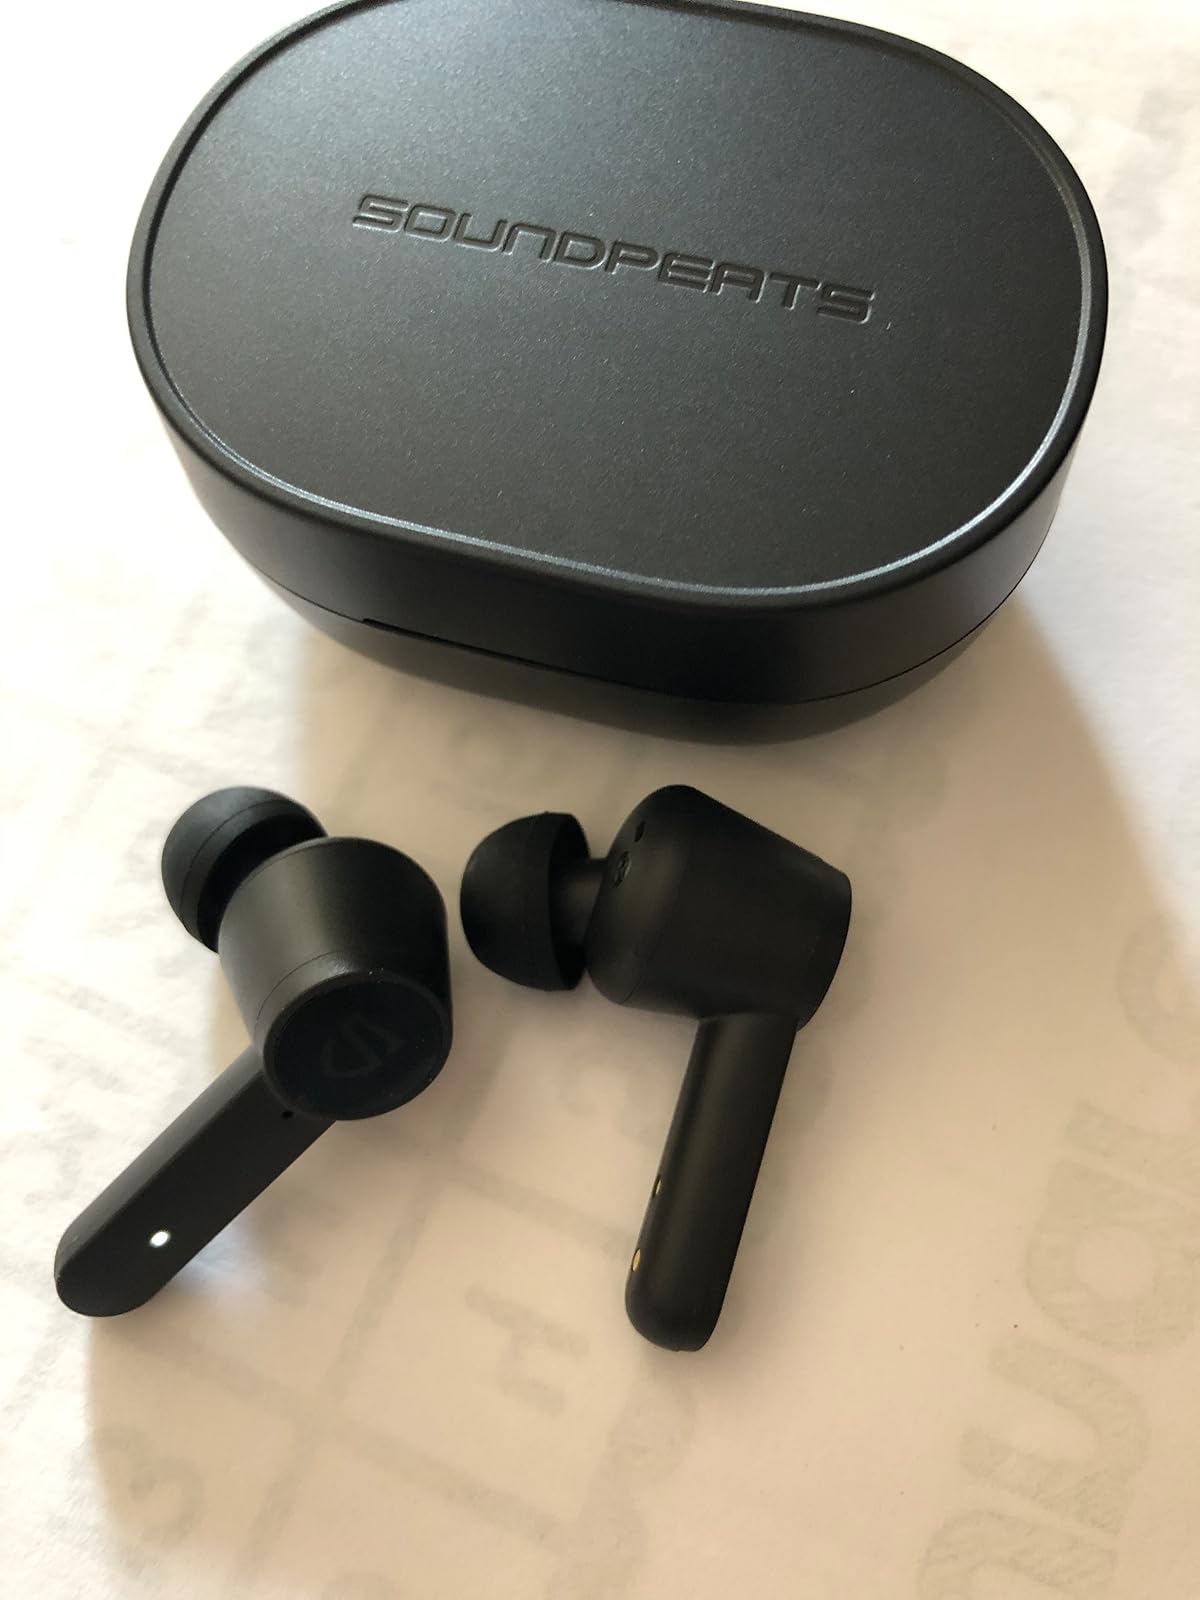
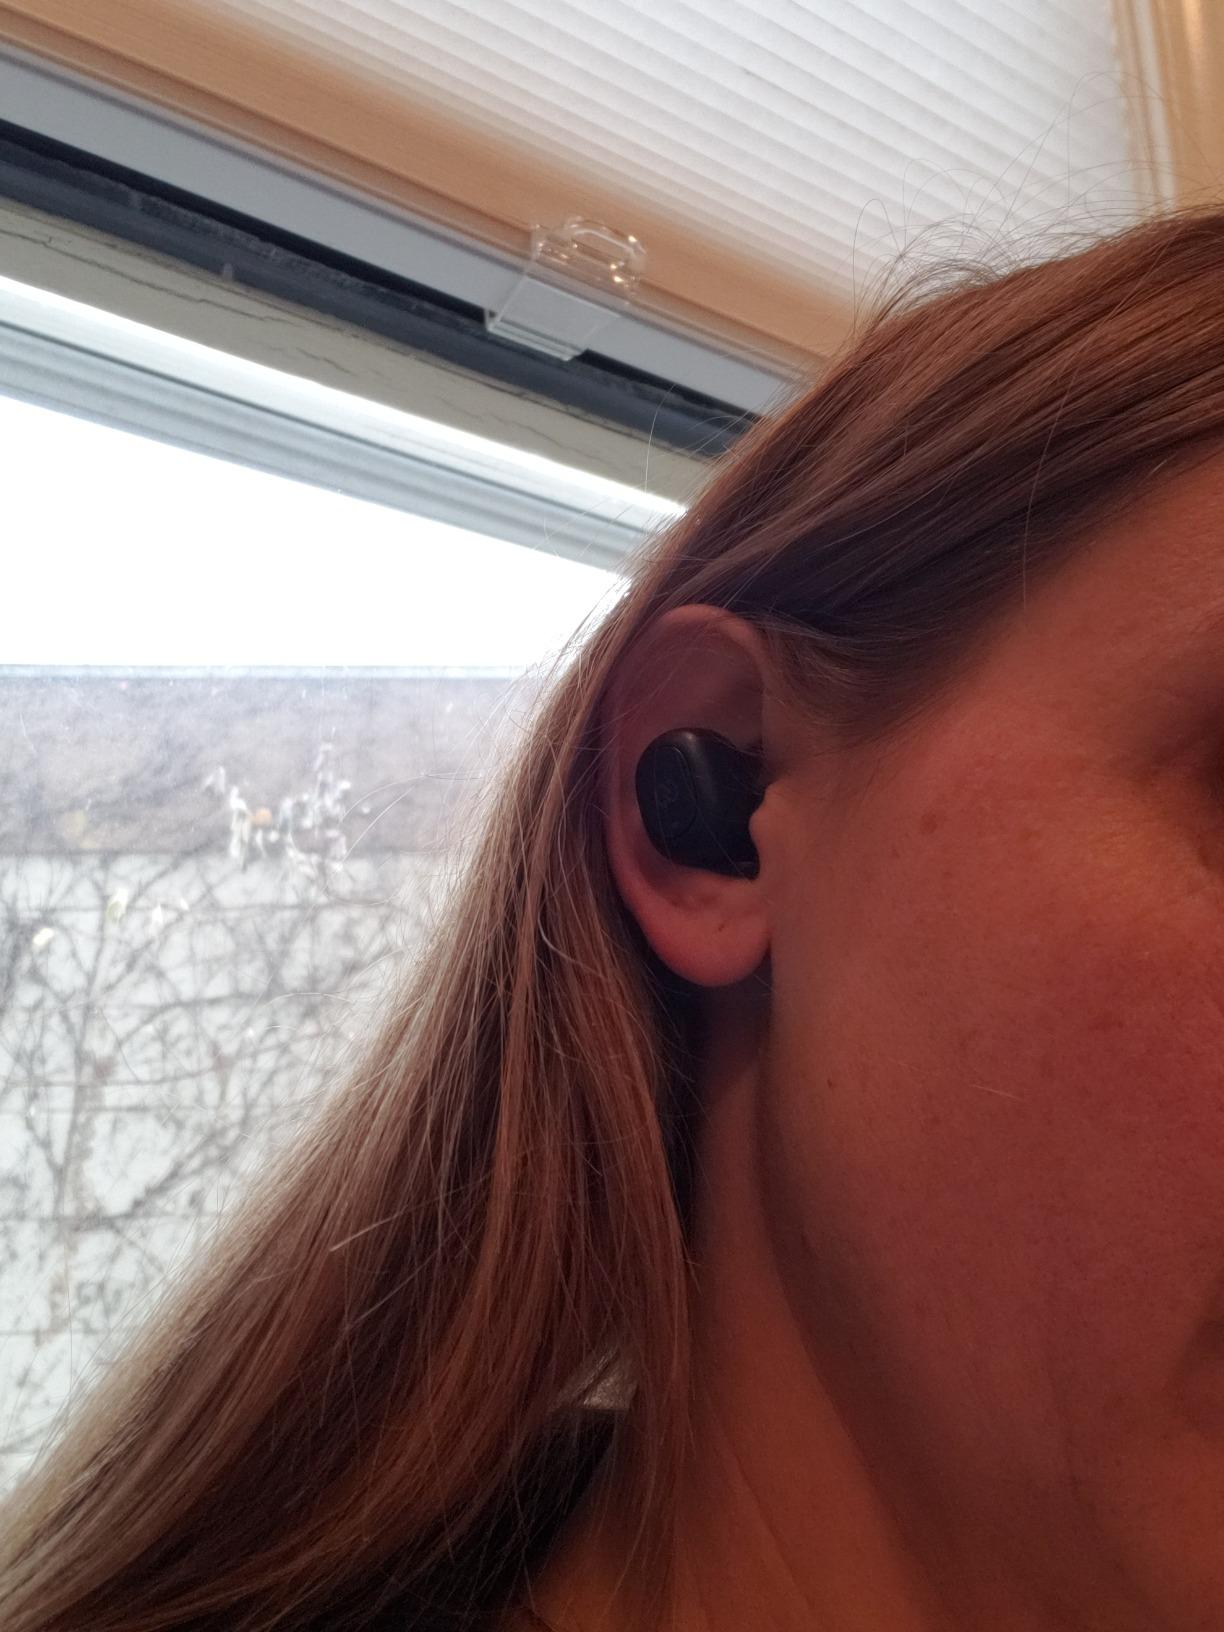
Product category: earbuds
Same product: no